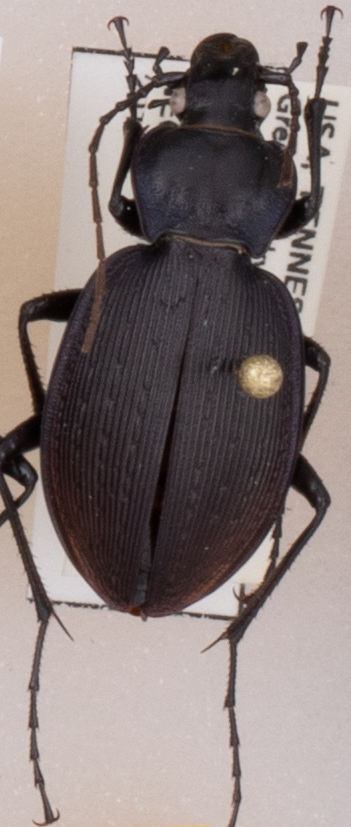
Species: Carabus goryi
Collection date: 2018-05-29
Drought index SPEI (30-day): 0.248
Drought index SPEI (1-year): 0.226
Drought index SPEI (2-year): -0.39